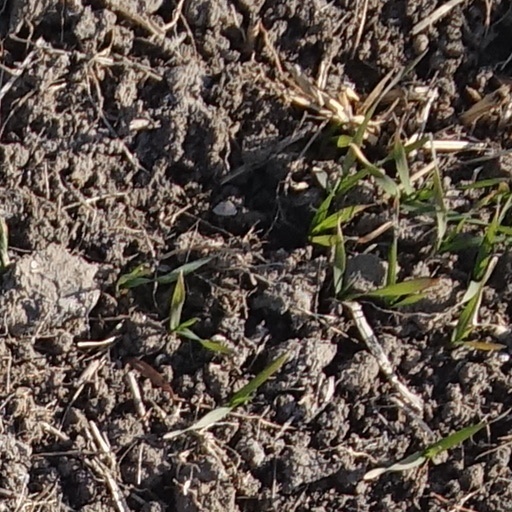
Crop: wheat